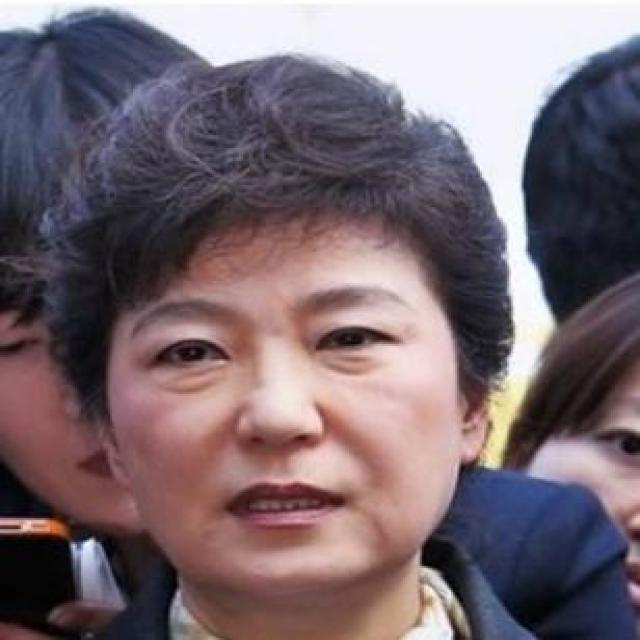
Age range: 45-64